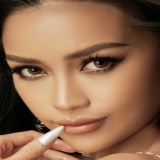
hoa hậu Ngọc Châu